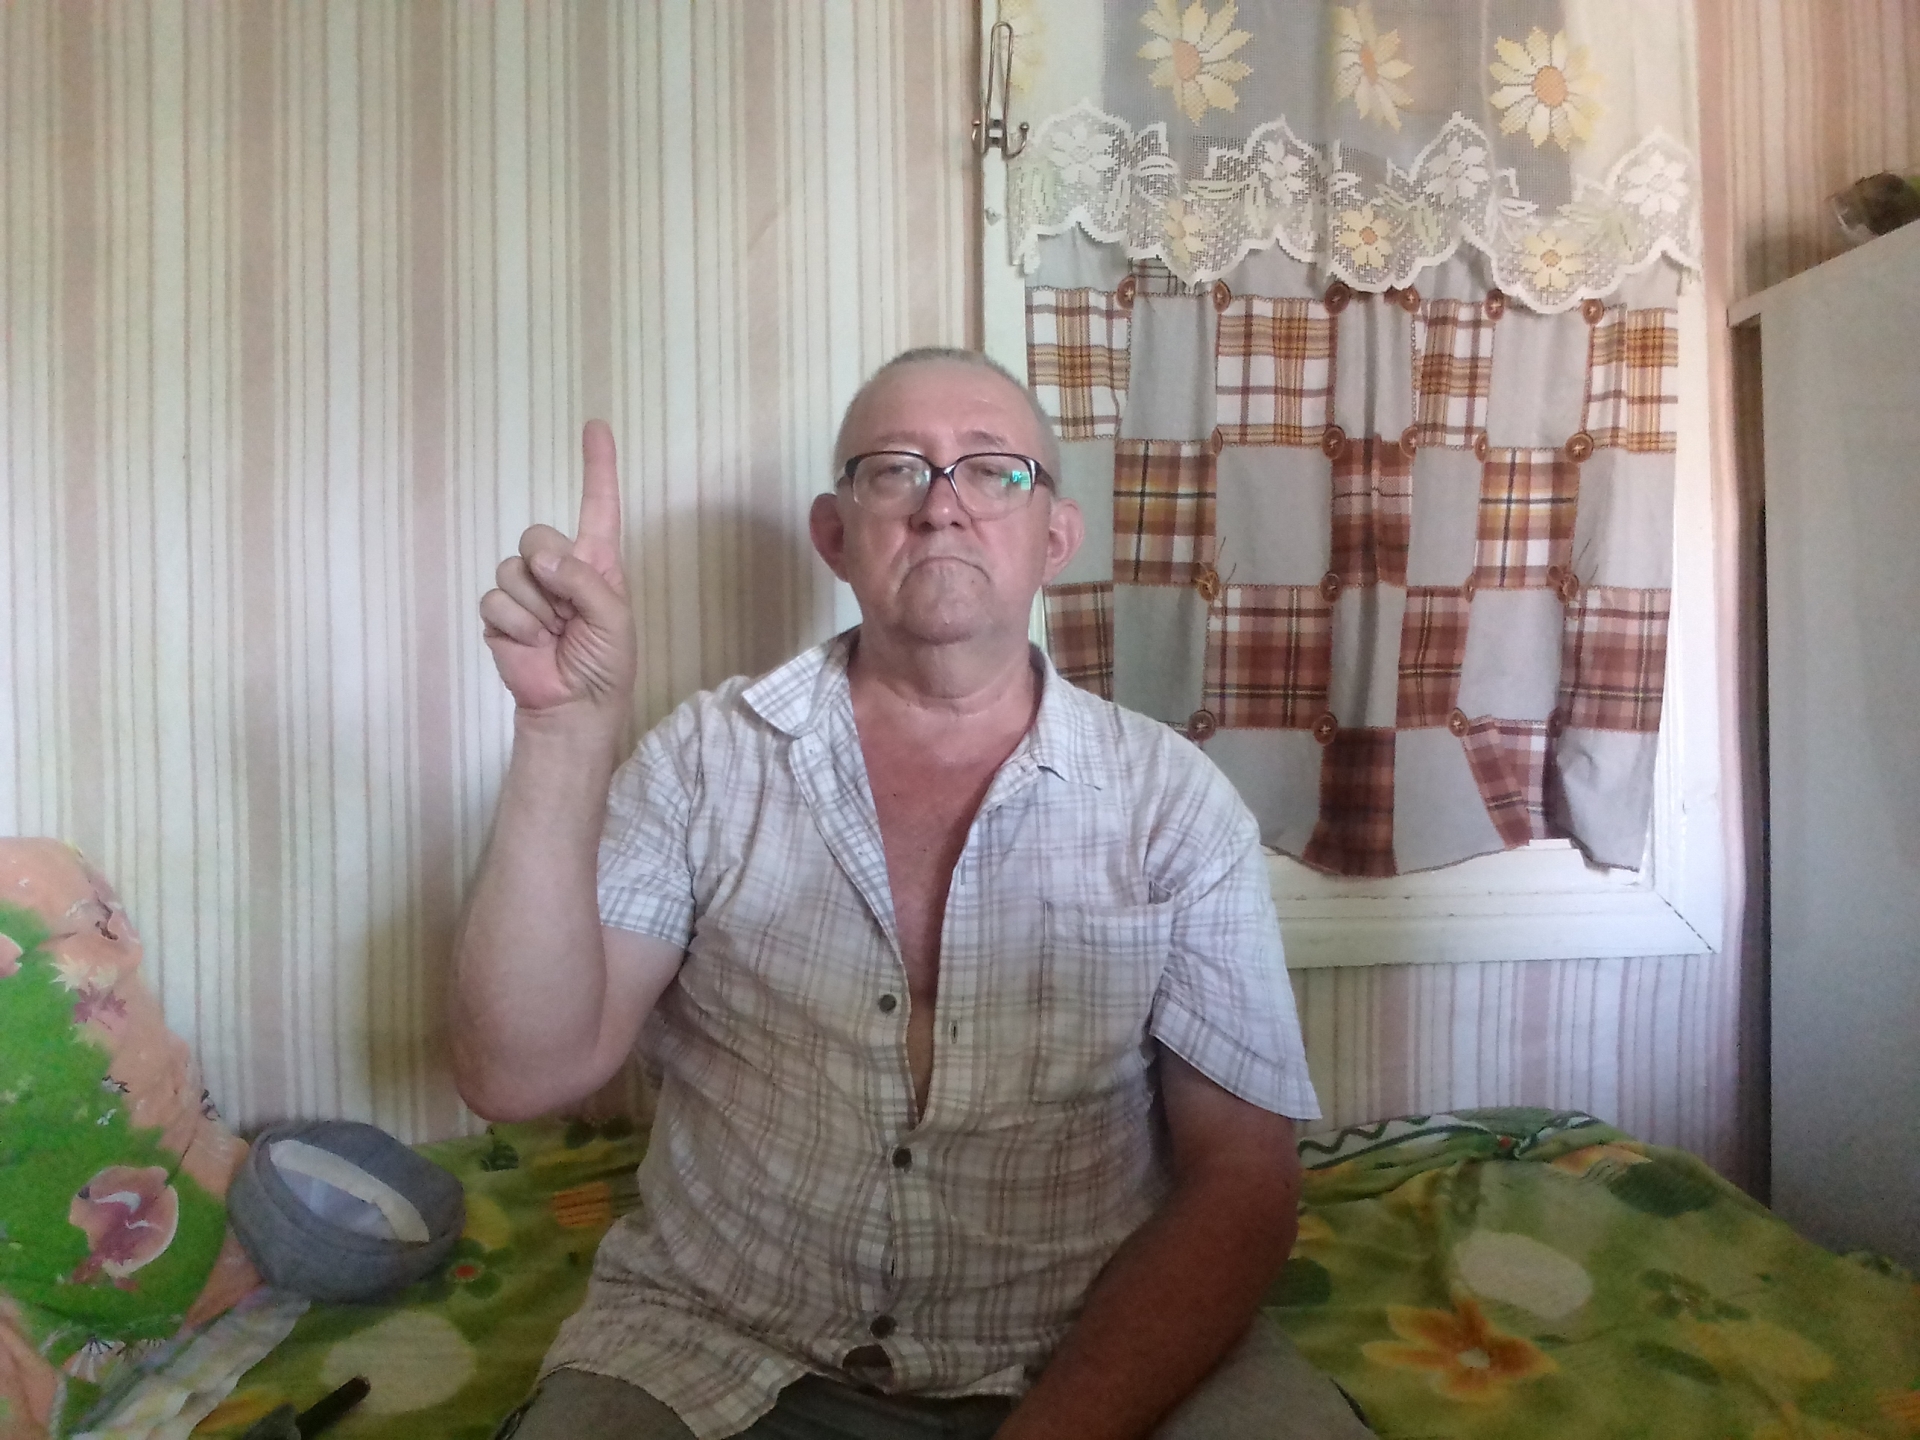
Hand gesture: one